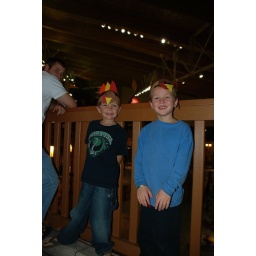
Tiernan and Jayden made turkey hats in the cub club art/craft room. Cute and it was nice and quiet.